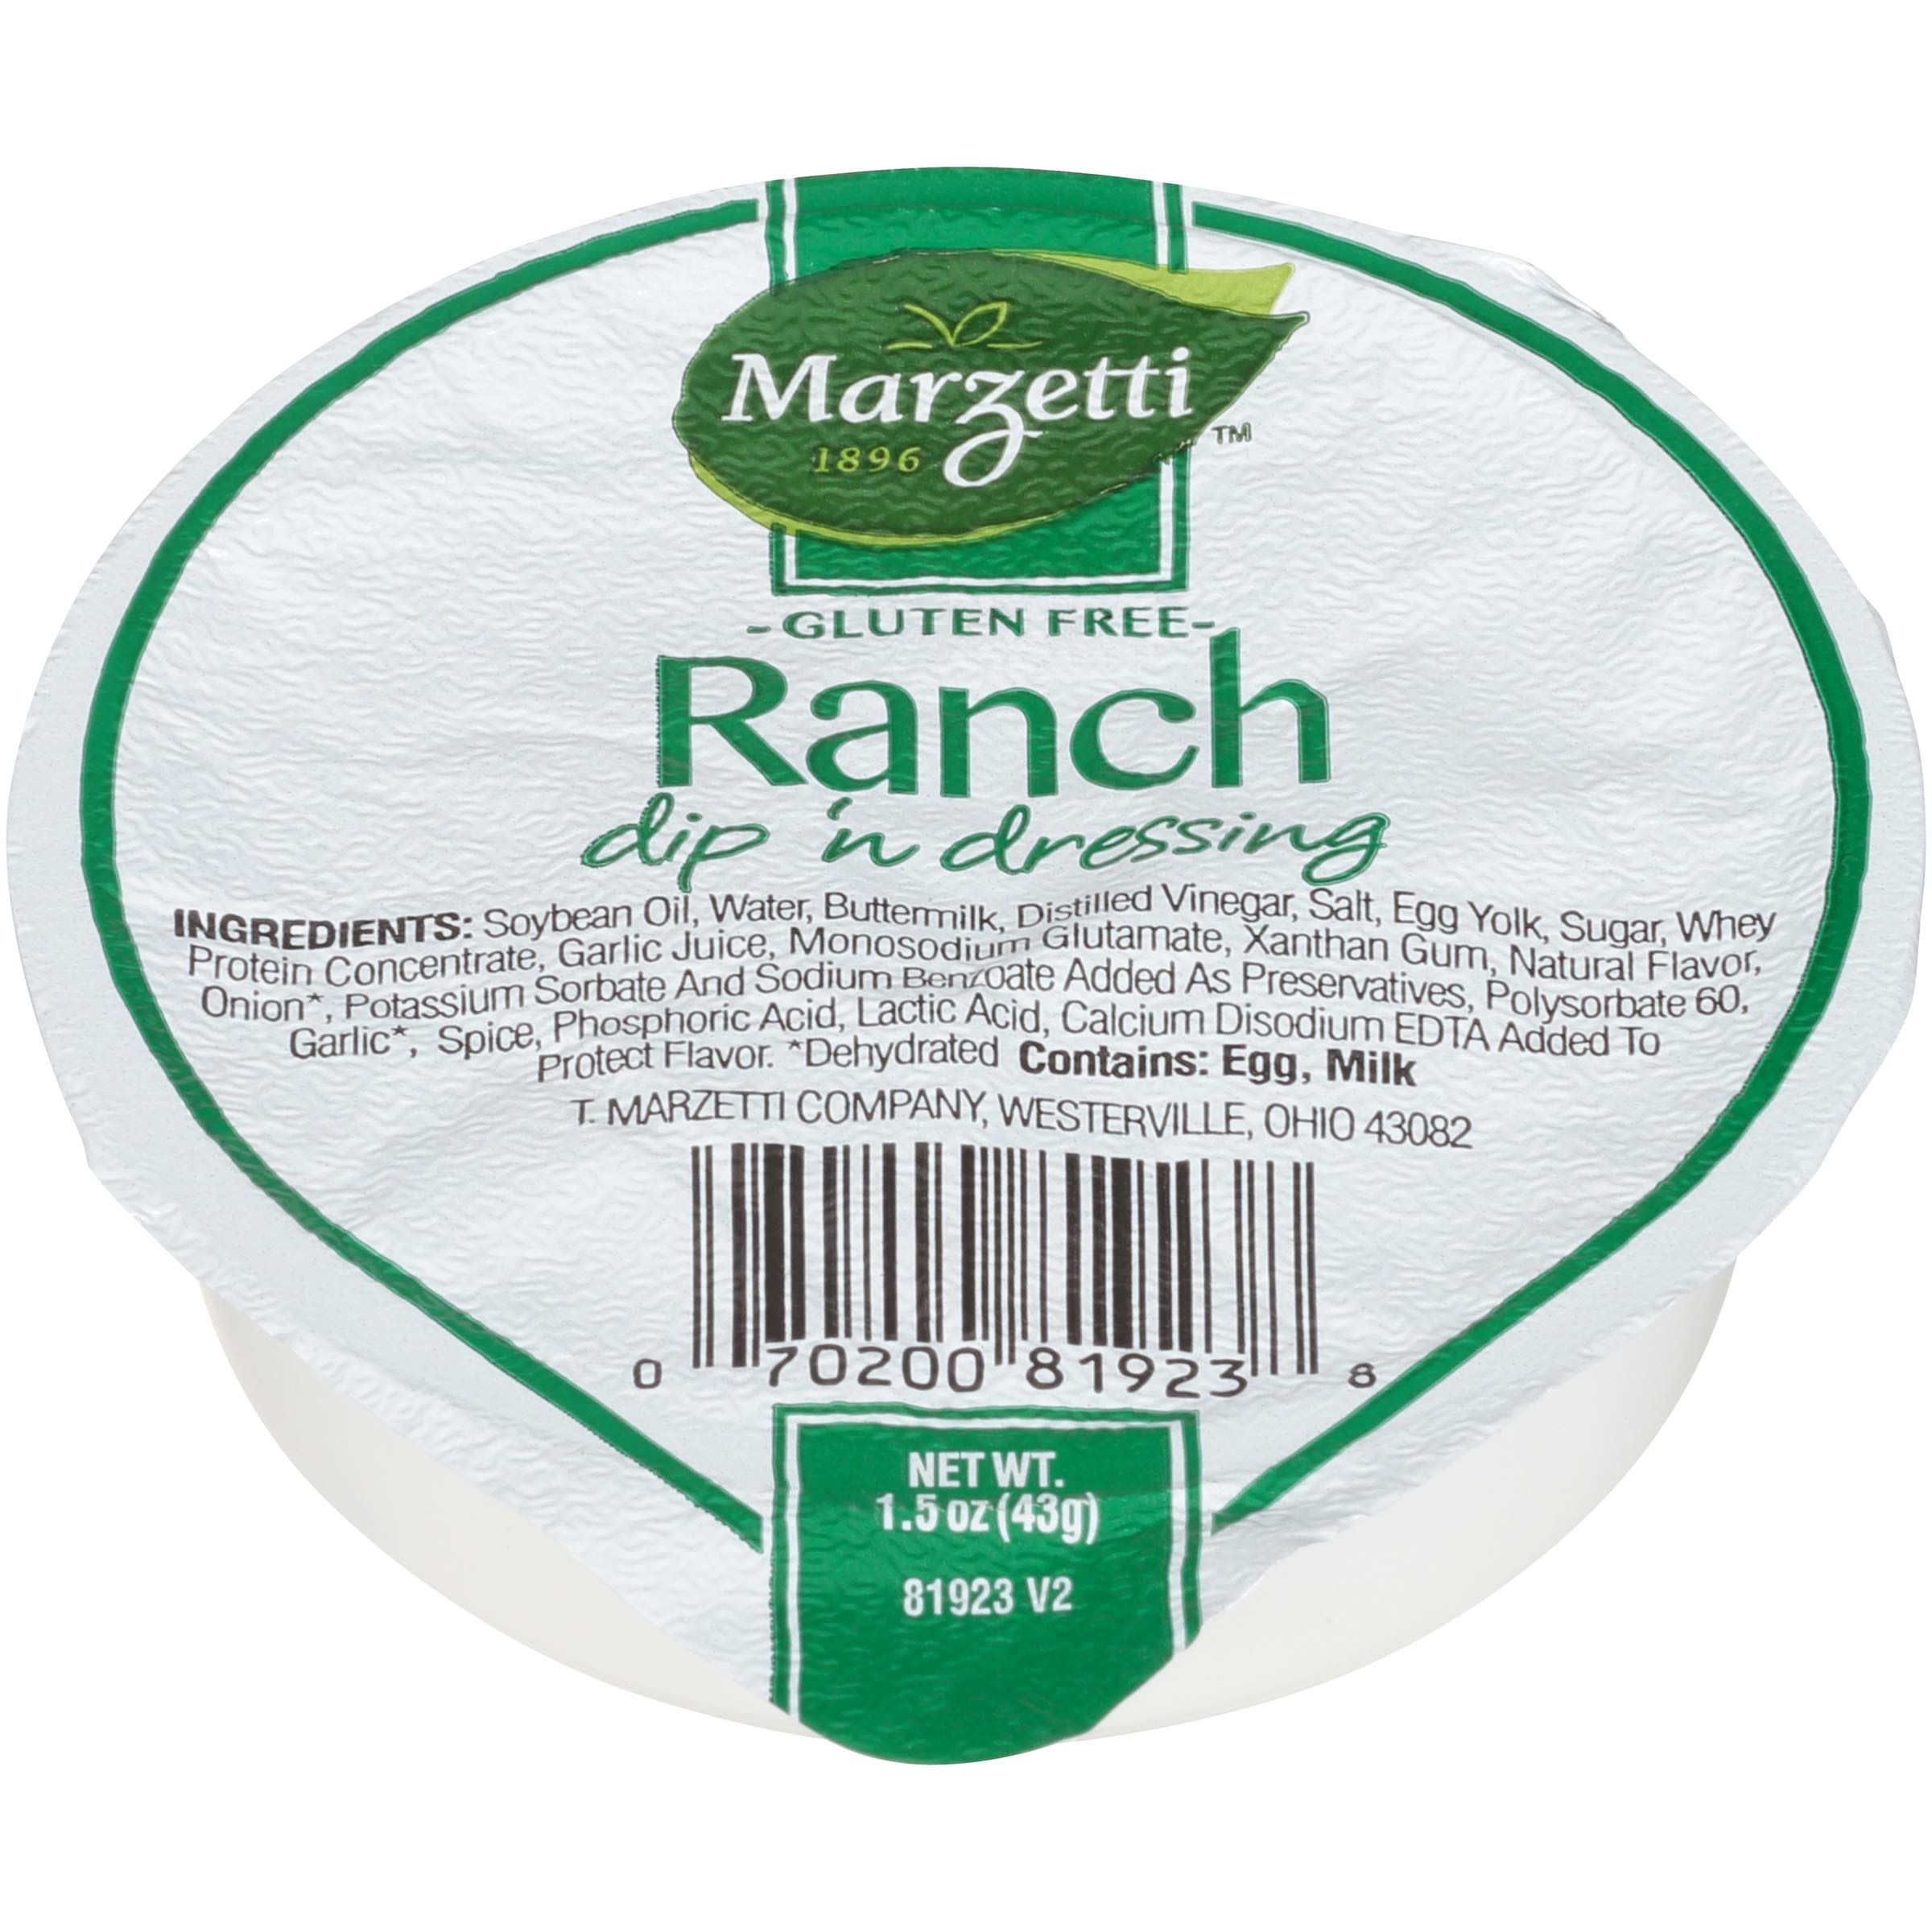
Item Name: Marzetti Ranch Dip'N Dressing, 1.5 oz., 96 Count
Value: 144.0
Unit: Ounce

Price: 52.85